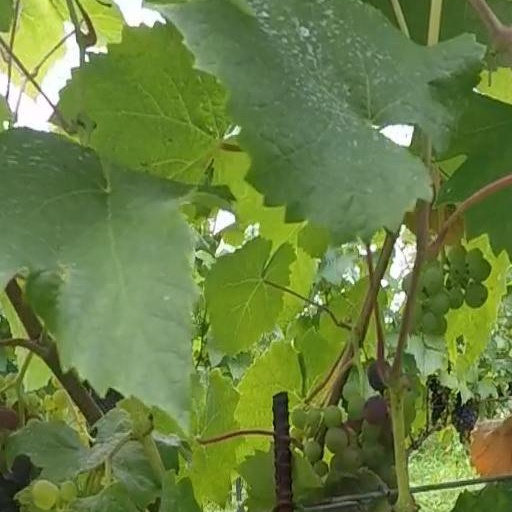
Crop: grape